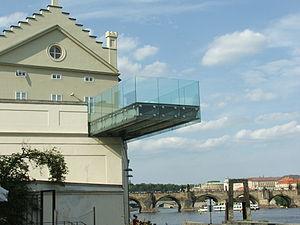
Musée de Kampa - Malá Strana, Prague.
Le musée Kampa est une fondation privée consacrée à l’art moderne et contemporain, sise à Prague sur l'île Kampa. Il a ouvert ses portes en 2003. Il dévoile toute une génération de créateurs interdits d'exposition sous le régime communiste.